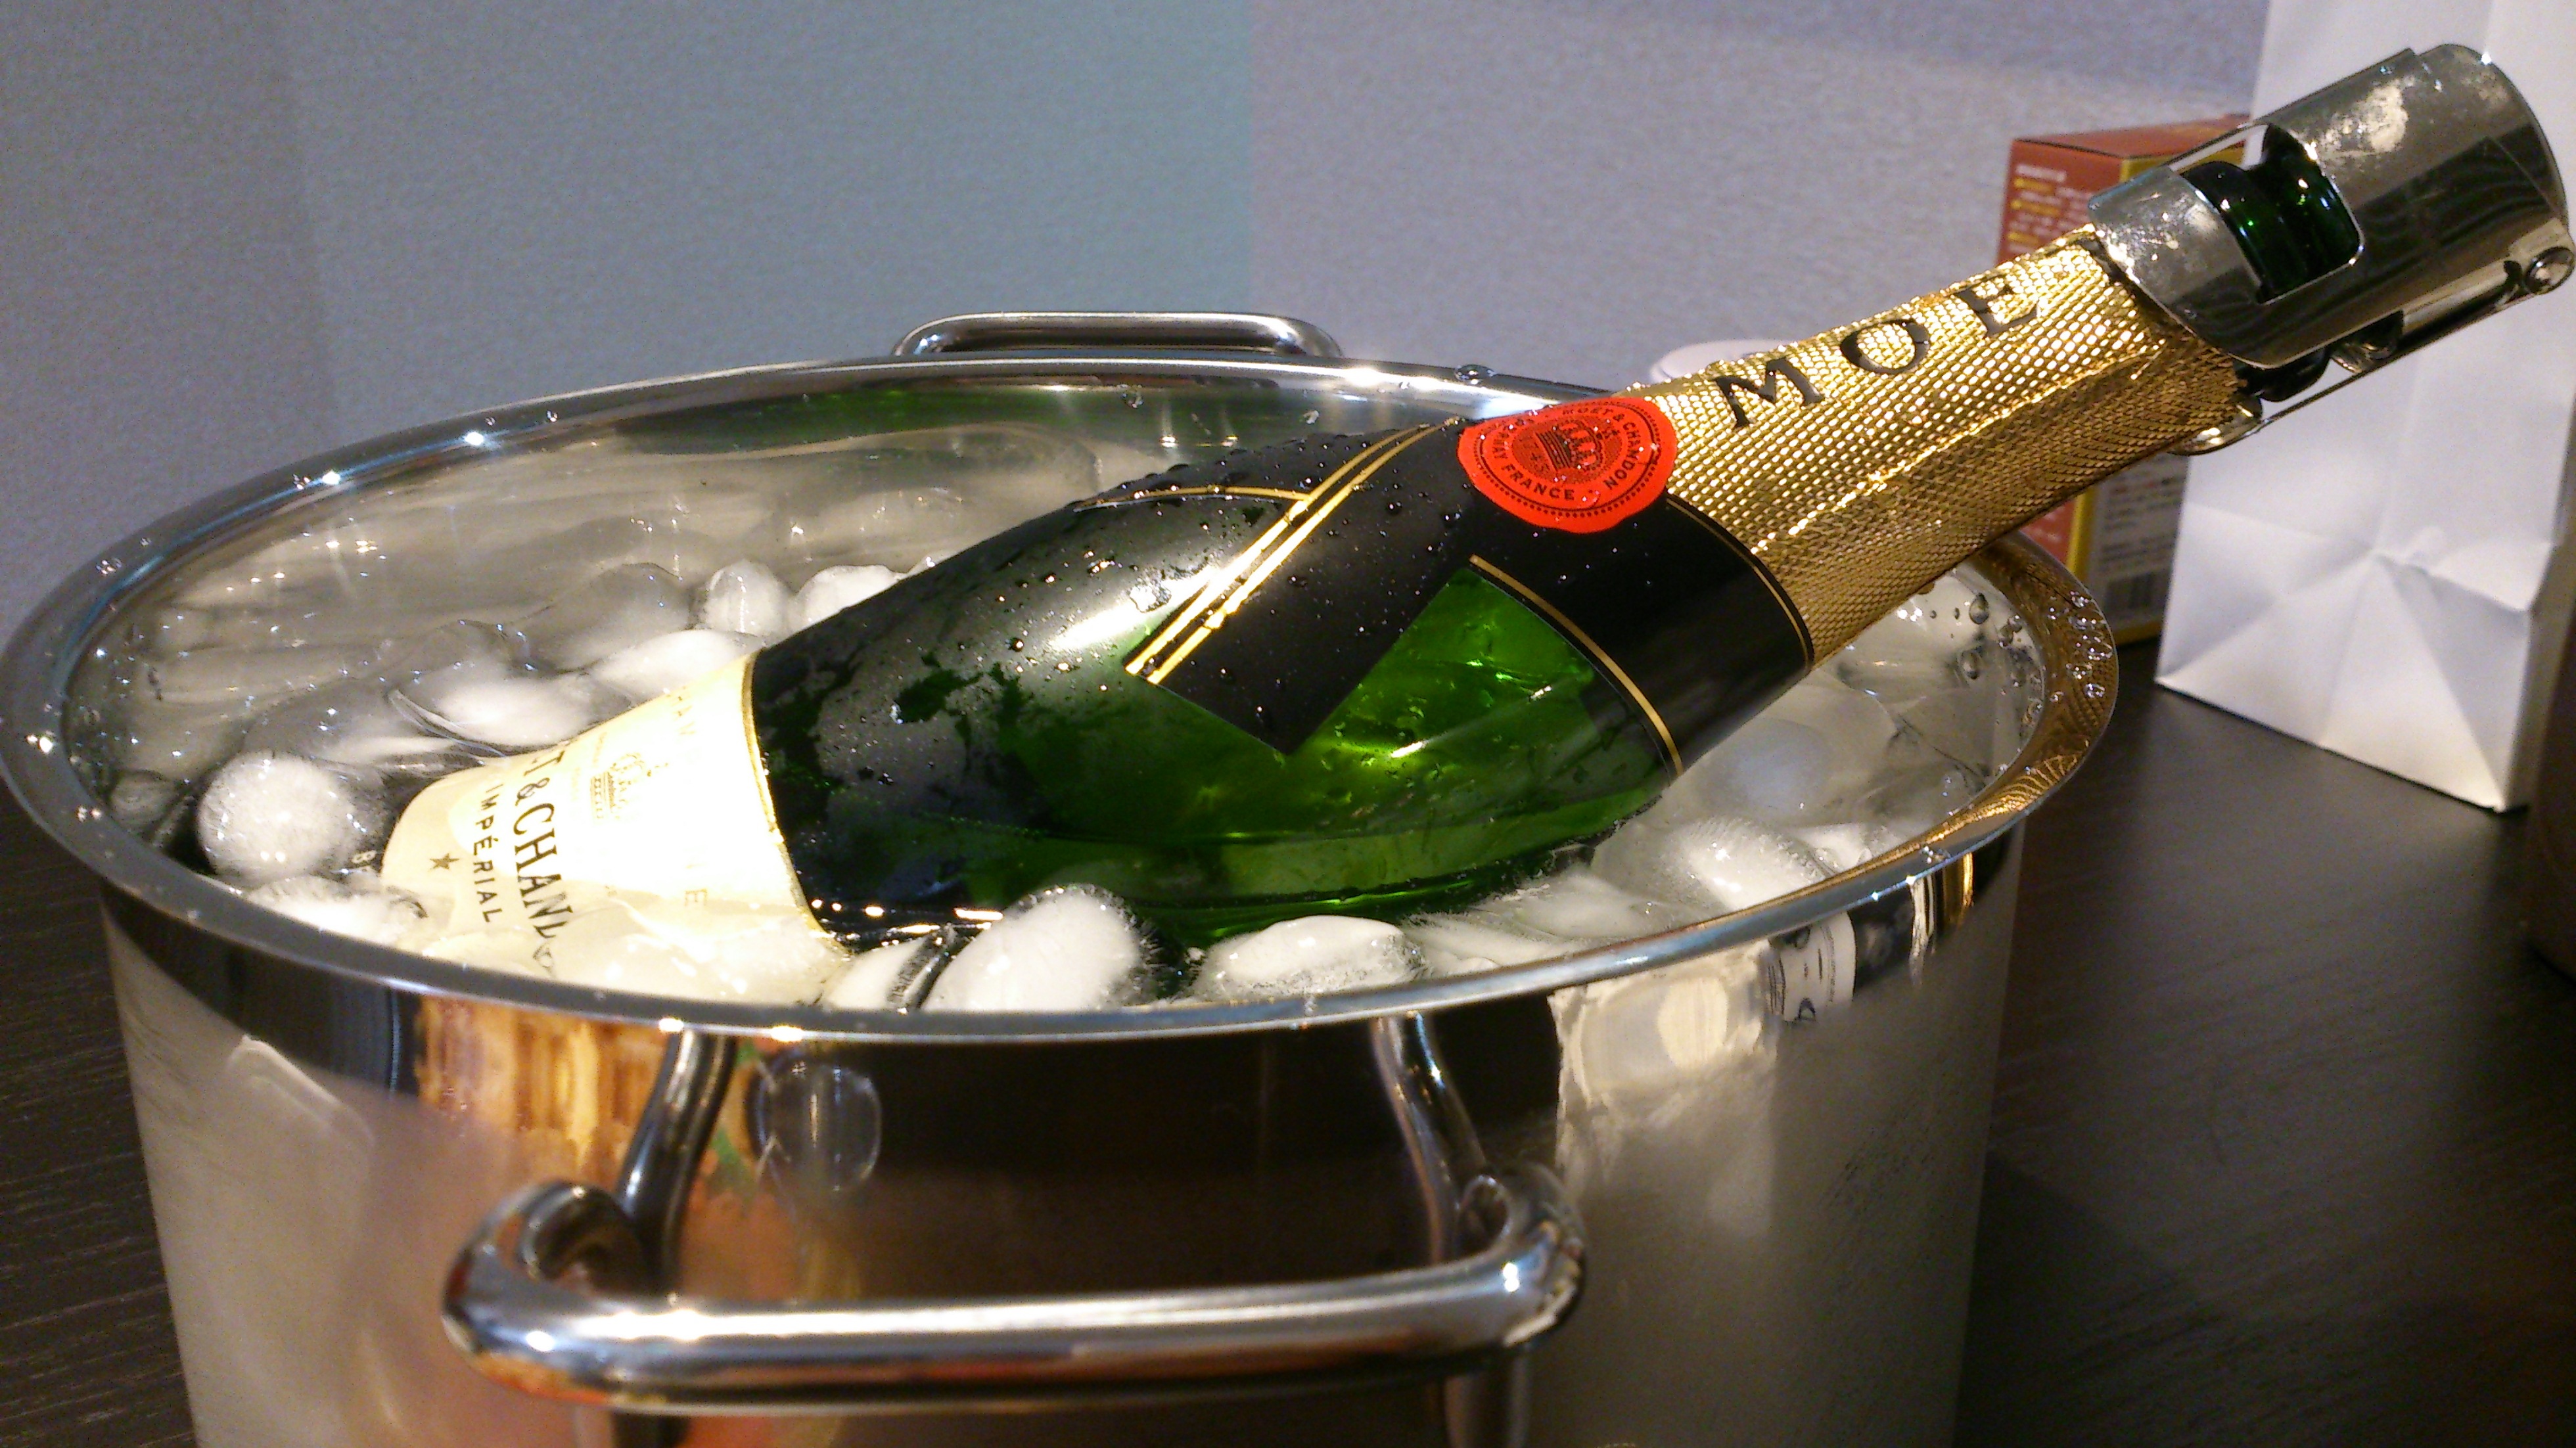
wine, food, drink, liquor, champagne, liqueur, congratulations, alcoholic beverage, distilled beverage